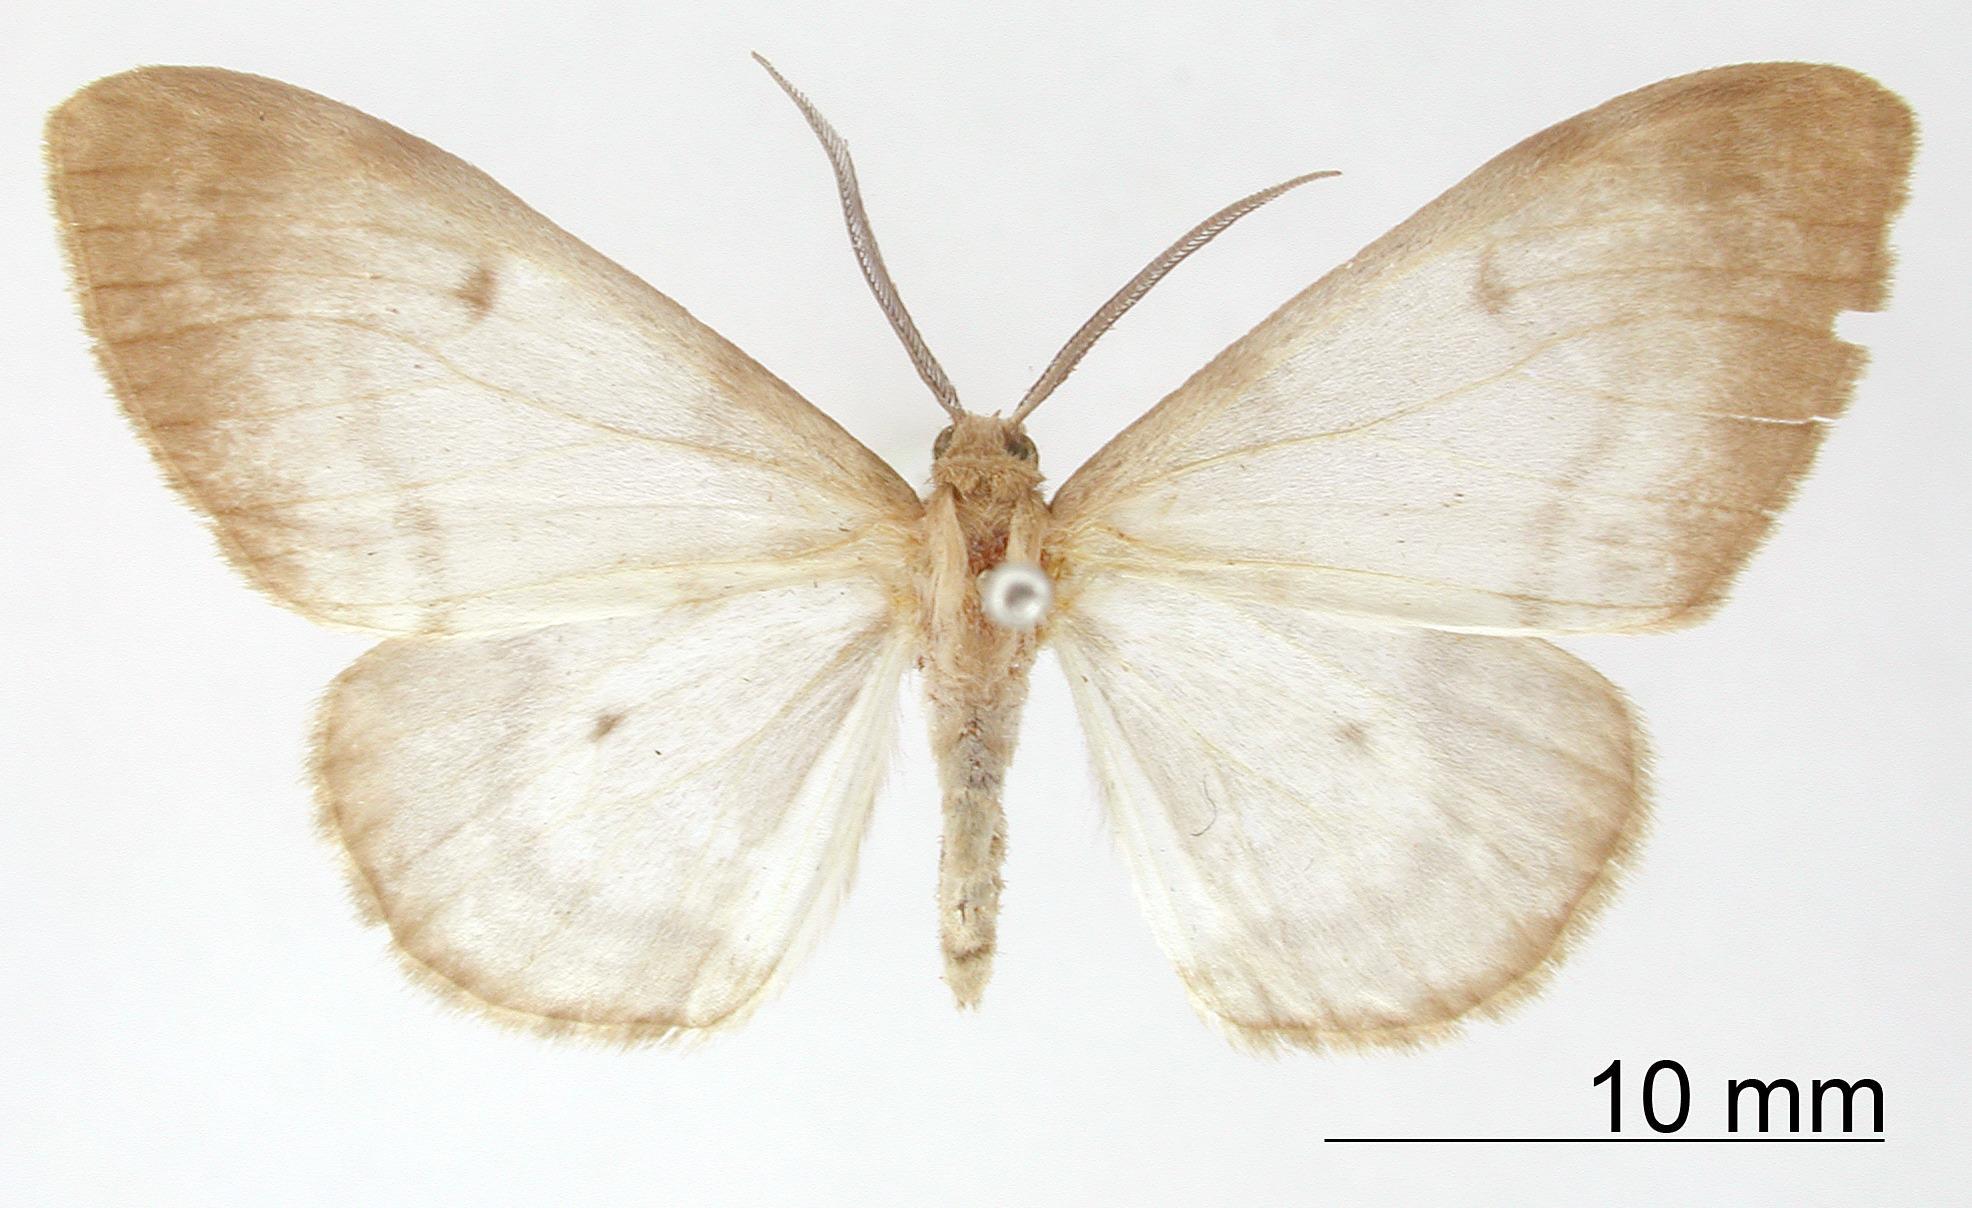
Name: Nipteria approximata
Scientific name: Nipteria approximata Dognin, 1900
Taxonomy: Animalia, Arthropoda, Insecta, Lepidoptera, Geometridae, Ennominae
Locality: Bolivia